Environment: lab
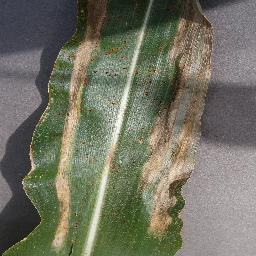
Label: northern_corn_leaf_blight